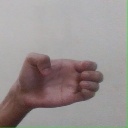
अक्षर: ख